Answer in natural language. Which object is closer to blue translucent garbage bag, black colour l shaped countertop or Doorway? Choose between the following options: black colour l shaped countertop or Doorway
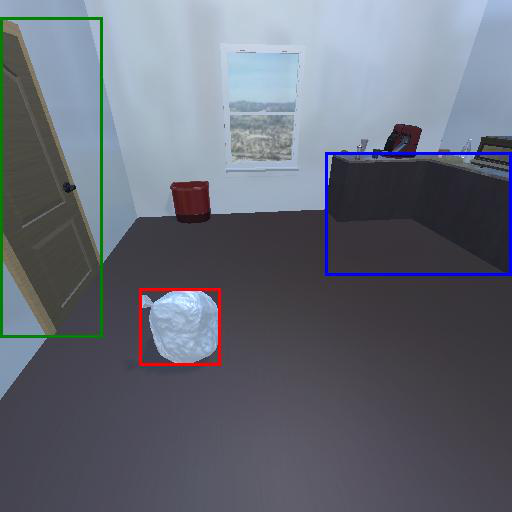
<answer>Doorway</answer>